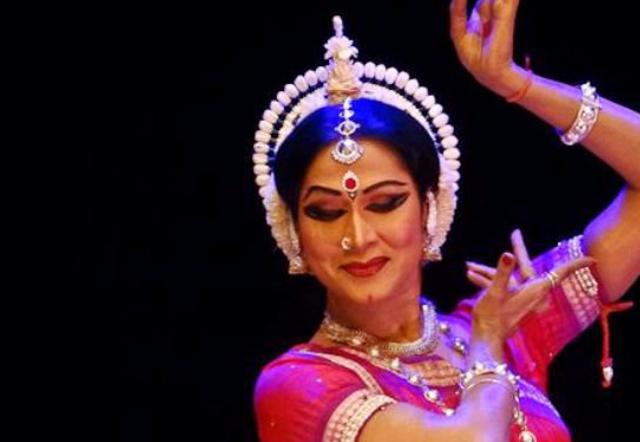
Dance form: odissi